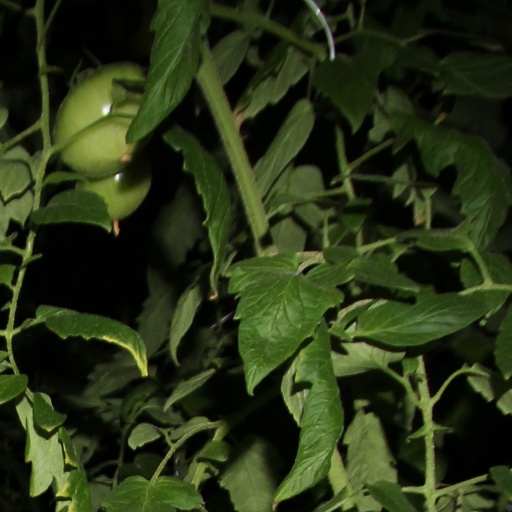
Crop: tomato